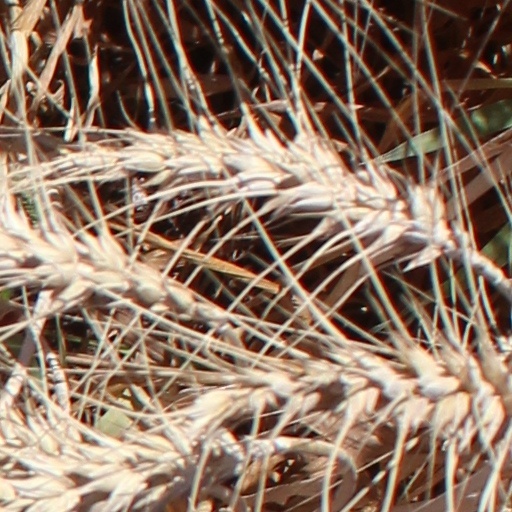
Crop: wheat